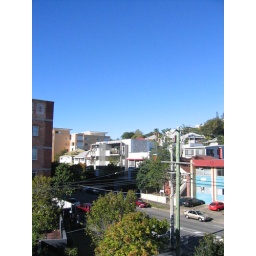
Looking out the balcony of a residential building in Teneriffe, Brisbane.